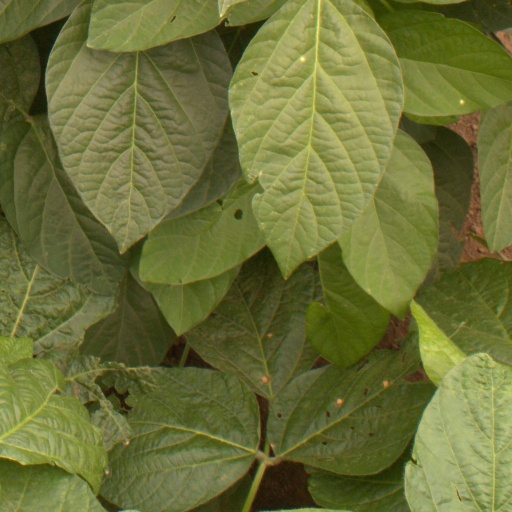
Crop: soybean